Tucker Unit

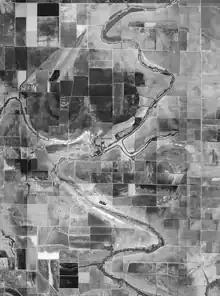
Aerial view of the Tucker Unit, U.S. Geological Survey, February 26, 1994

The Tucker Unit is a prison in Dudley Lake Township, unincorporated Jefferson County, Arkansas, northeast of Pine Bluff. It is operated by the Arkansas Department of Correction (ADC). Tucker is one of the state of Arkansas's "parent units" for male prisoners; it serves as one of several units of initial assignment for processed male prisoners. It is in proximity to, but not within, the Tucker census-designated place.